February 2021 Greek cold wave

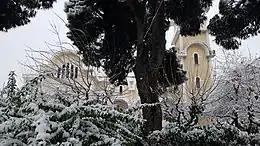
Trees under a blanket of snow with the Agios Meletios Church in Athens as a backdrop on 16 February

A cold wave, named Cold Front Medea, arrived over Greece on February 13, 2021, and lasted through February 16. The cold wave brought strong winds, with gusts over , and the heaviest snowfall Northern Greece had experienced since 1996. The weather resulted in the deaths of at least 3 people.